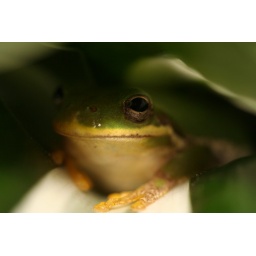
A small tree frog that Janet found perched in one of her house plants on the front porch.